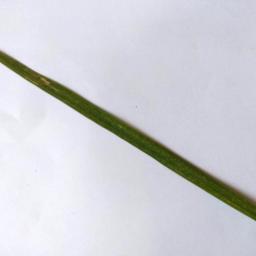
Label: Rice___Leaf_Blast